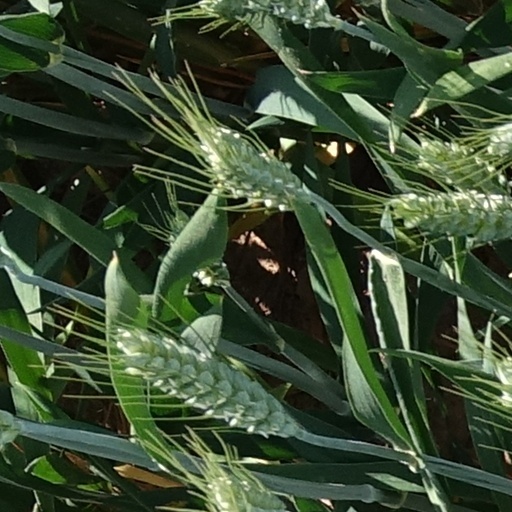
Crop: wheat